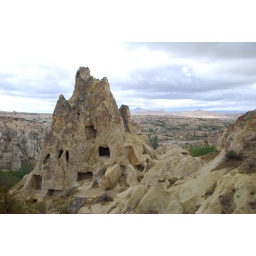
The holes in the rock and windows and doors of old dwellings and churches!